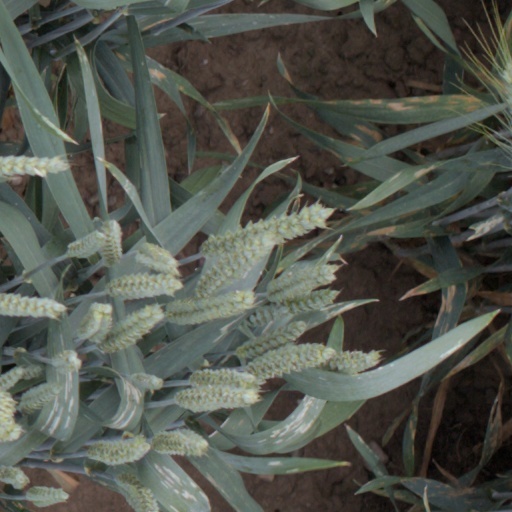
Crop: wheat